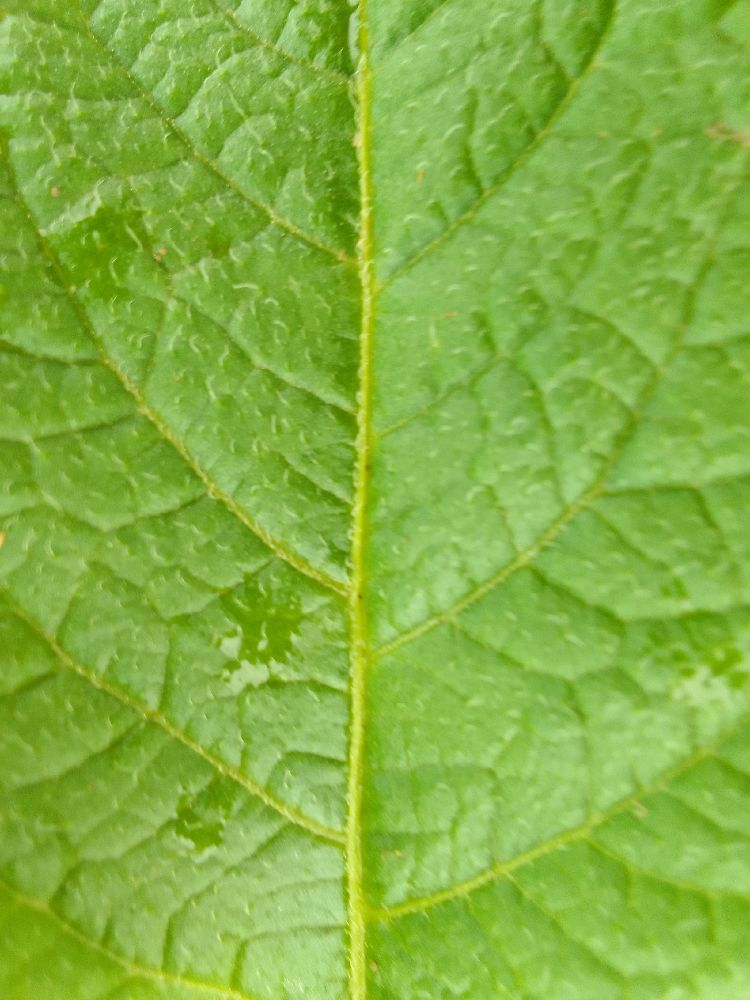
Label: Healthy